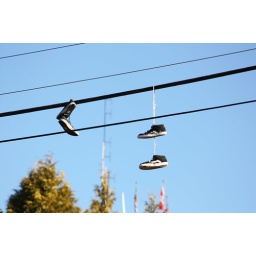
random shoes in the street